Stelmužė Oak

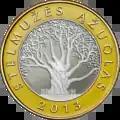
2 litai coin, 2013 issue

The oak has been protected since 1960. In 1987 it was listed as state natural monument of republican significance of the Lithuanian SSR. In 2000 the oak was declared a natural monument and included in the list of protected objects in Lithuania and in 2003 it was declared the botanical natural heritage site.